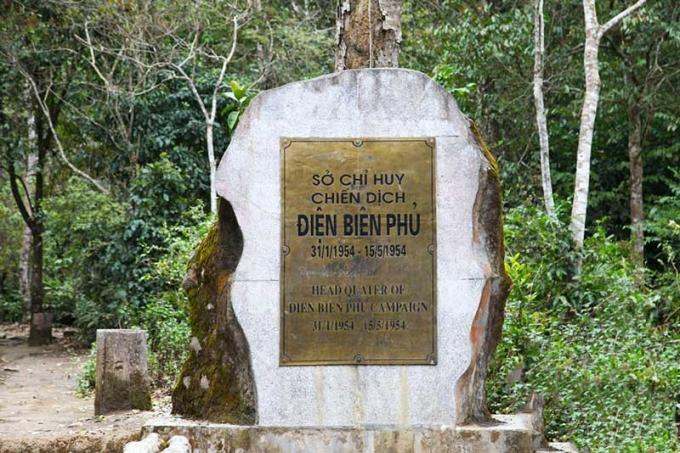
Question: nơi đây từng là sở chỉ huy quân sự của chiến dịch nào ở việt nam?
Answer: chiến dịch điện biên phủ